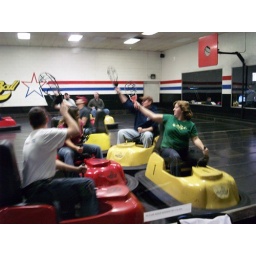
The girl in the green shirt was a ringer- she scored EVERYTIME she got the ball!